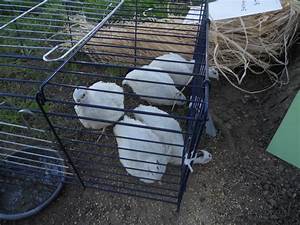
Label: chicken